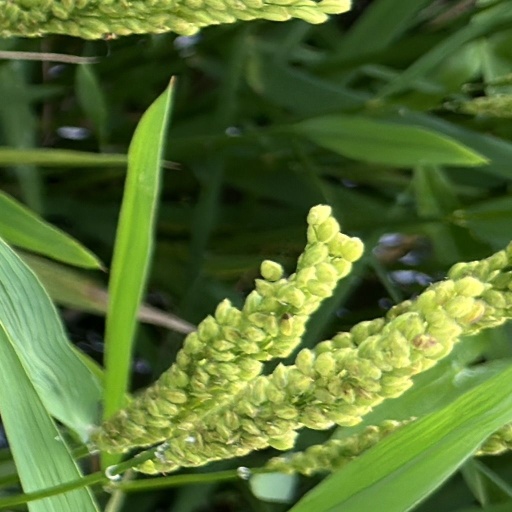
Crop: rice